Anne Harriman Vanderbilt

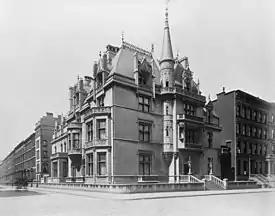

Anne Harriman was born on February 17, 1861. She was one of eight children born to banker Oliver Harriman (1829–1904) and Laura (née Low) Harriman (1834–1901). Her siblings included Oliver Harriman Jr. (1862–1940), J. Borden Harriman (1864–1914), and Herbert M. Harriman (1873–1933). Her first cousin, E. H. Harriman, was the father of Governor W. Averell Harriman.